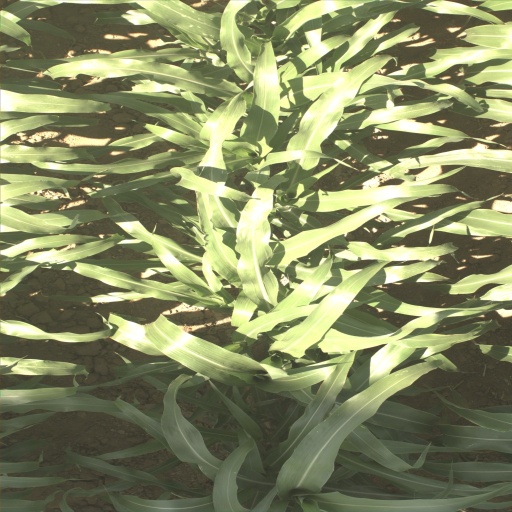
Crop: sorghum